Netherlands in World War II

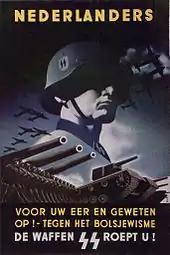
Dutch recruiting poster for the "Waffen-SS"

The armed forces of the Netherlands, with insufficient and outdated weapons and equipment, were caught largely unprepared. Much of their weaponry had not changed since the First World War. In particular, the Royal Netherlands Army did not have comparable armoured forces and could mount only a limited number of armoured cars and tankettes. The air force had only 140 aircraft, mostly outdated biplanes, 65 of which were destroyed on the first day of the campaign.